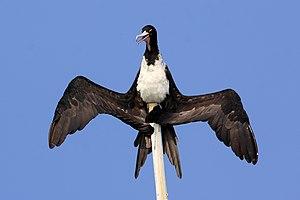
Sumatra est une île de l'Ouest indonésien située sur l'équateur. Son nom vient de Samudra, la capitale du sultanat de Pasai dans le nord de l'île. Avec ses 473 481 km², elle est la septième plus grande île au monde, et d'une surface légèrement supérieure à la Papouasie-Nouvelle-Guinée et à la Suède. Le dernier recensement comptait 50 365 538 habitants.